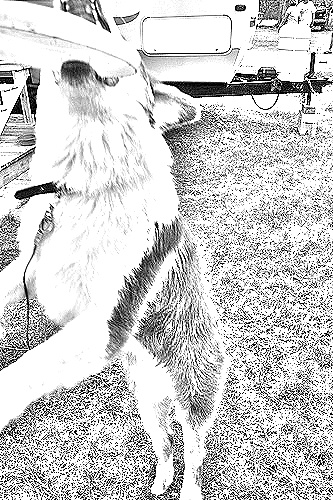
Portrait style: Sketch Portrait